Aryna Sabalenka

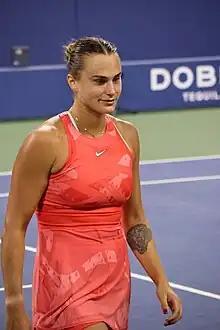
Sabalenka at the 2023 US Open

Sabalenka entered Adelaide 1 as the second seed. She reached her first final of the season by defeating Liudmila Samsonova, Markéta Vondroušová, Irina-Camelia Begu en route. Then she defeated Czech teenage qualifier Linda Nosková to win her first title since Madrid 2021 and 11th career title without dropping a single set.